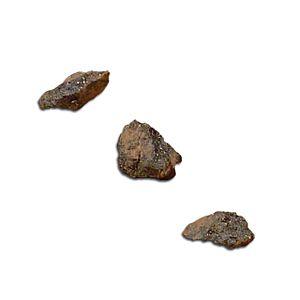
Le tellure natif ou tellure est un corps chimique simple métalloïde de formule Te, une espèce minérale de la catégorie des éléments natifs correspondant au tellure. Il contient fréquemment des traces de sélénium et de fer, de soufre et de bismuth, d'arsenic et de antimoine, d'argent et d'or, voire de plomb...